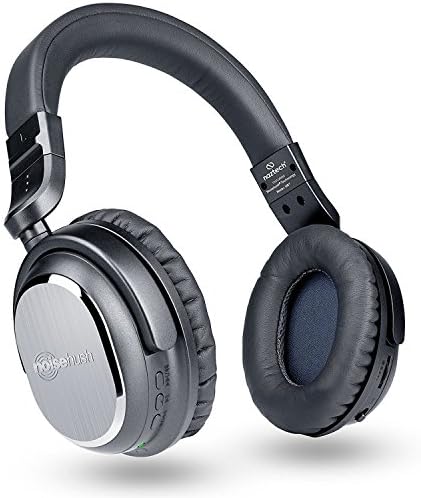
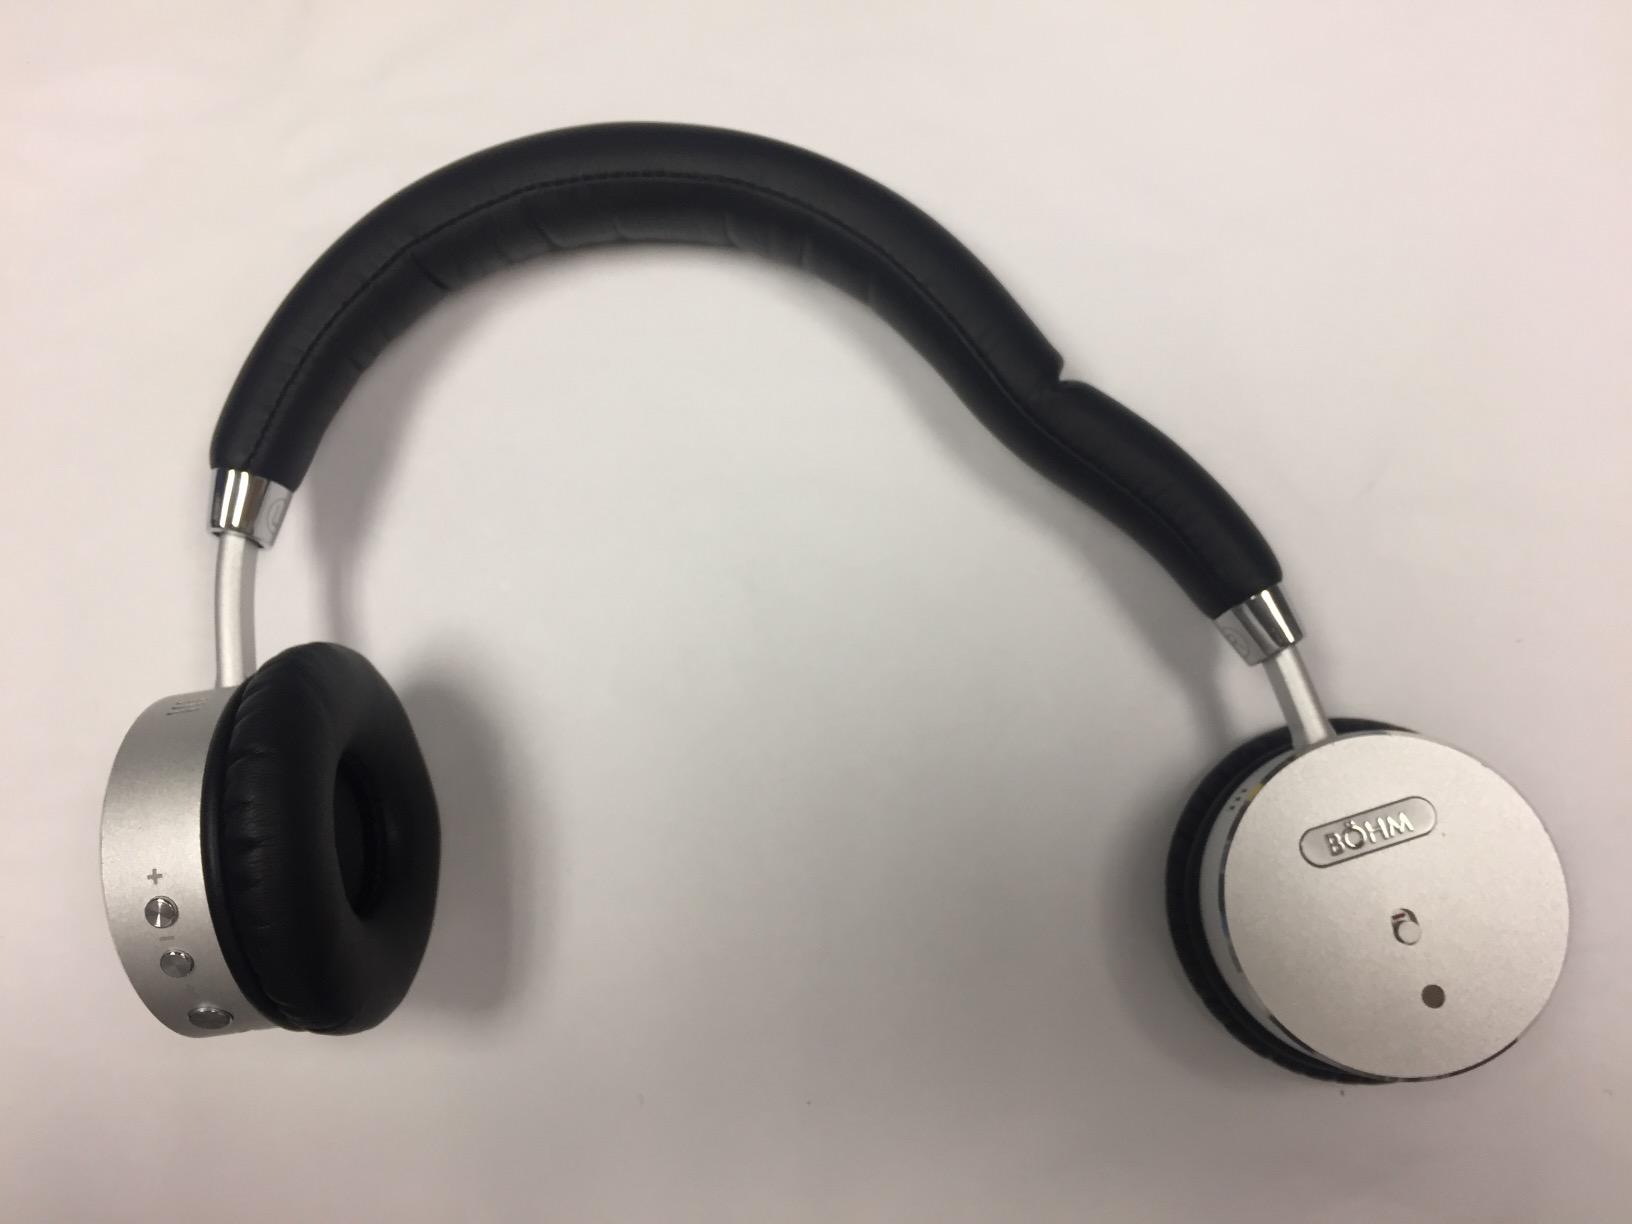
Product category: headphones
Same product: no